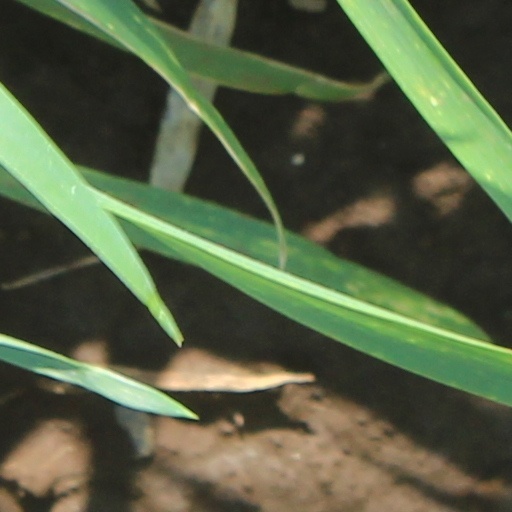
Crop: wheat